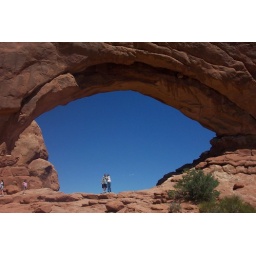
Me and Greg standing in the window or as he says &amp;quot;Spectacle Rock&amp;quot; at Arches National Park